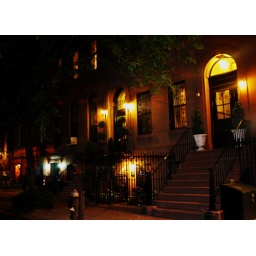
Love the roads and houses in Greenwich Village ... so pretty!